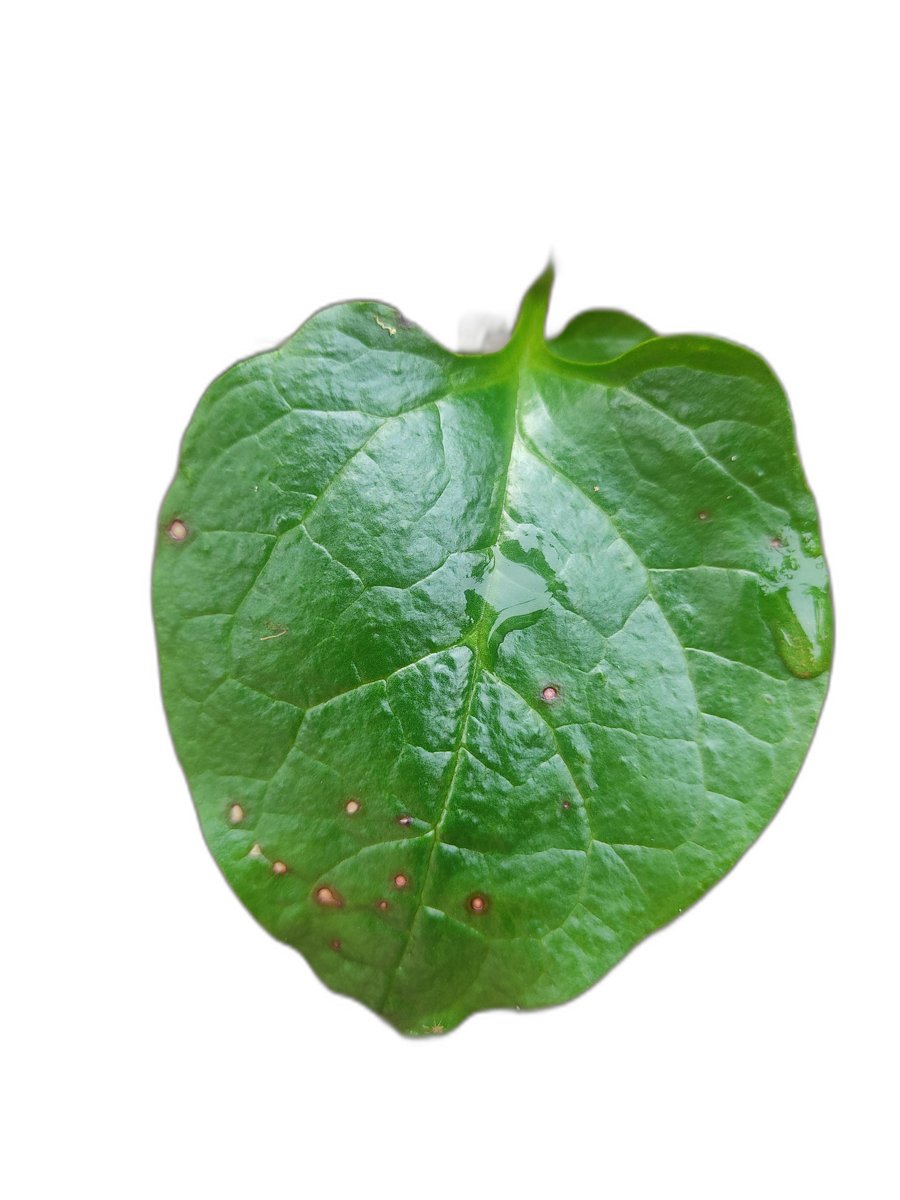
Label: Bacterial-Spot